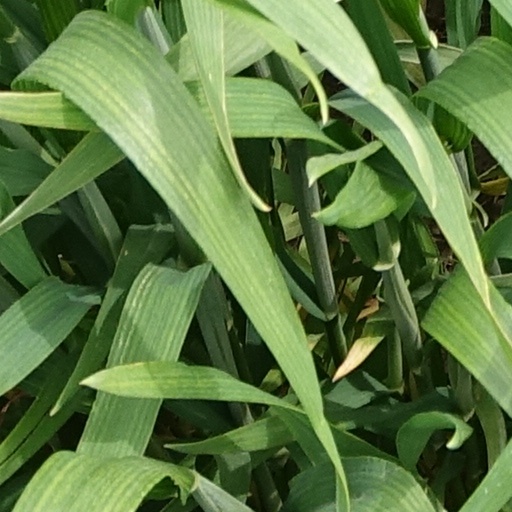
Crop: wheat